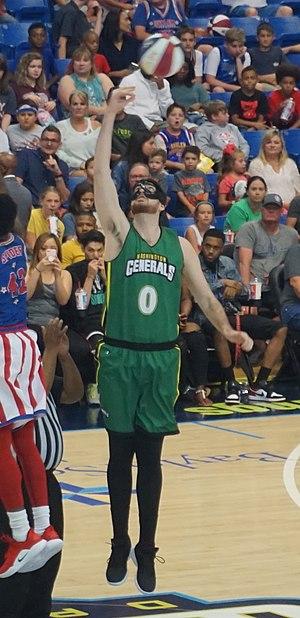
Paul Sturgess est un joueur professionnel anglais de basket-ball qui a joué pour la dernière fois dans le club de Cheshire Phoenix de la British Basketball League.